London King's Cross railway station

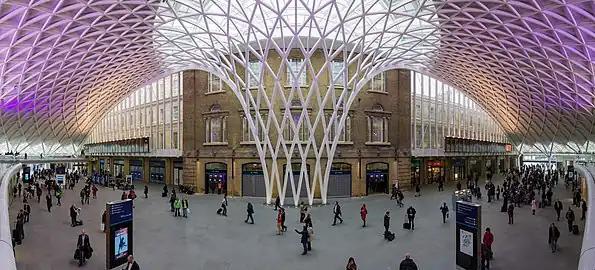
King's Cross following refurbishment in 2012. The steel structure of the roof, engineered by Arup, has been described as being "like some kind of reverse waterfall, a white steel grid that swoops up from the ground and cascades over your head".

Following nationalisation on 1 January 1948, King's Cross came under the management of British Railways' Eastern Region. Diesel services were introduced during the 1950s when steam was being phased out. All main line services were converted to diesel by June 1963. Platform numbers were reorganised in 1972, to run consecutively from 1 (east) to 14 (west). The track layout was simplified in the 1970s by reusing an old flyover for freight near the Copenhagen Tunnels at Holloway, and reducing the number of running lines through the Gas Works tunnels from six to four. At the same time, electrification started with the installation of a 25 kV overhead line to cater for suburban services as part of the Great Northern Suburban Electrification project. The works were completed on 3 April 1977, and electric services began running from King's Cross to Hertford, and